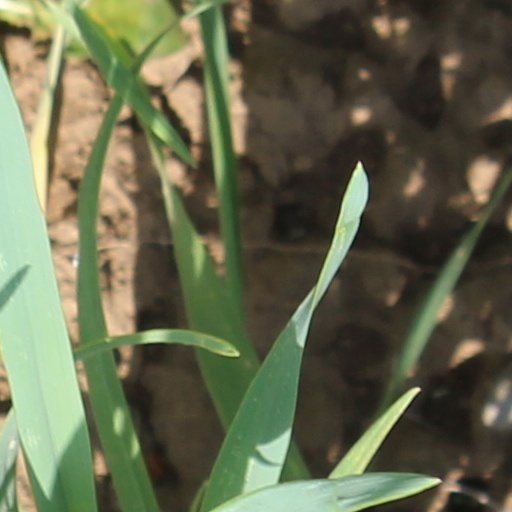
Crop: wheat